Nathaniel Crew, 3rd Baron Crew

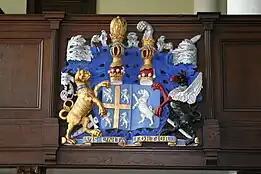
Crew's arms as Bishop of DurhamBoth his coronet as a Baron and the Bishop of Durham's Earl's coronet are shown

Much vilified by the Whig school of historians, Crewe's contributions are now more fully appreciated. Samuel Pepys thought well of him, praising, in particular, his grave and decent manner of preaching: